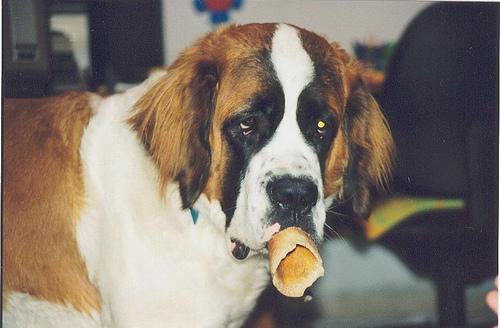
Breed: saint bernard